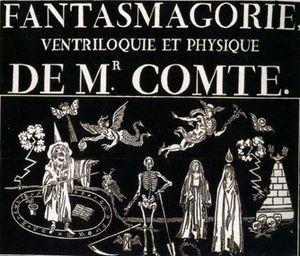
Jacques de Falaise, né en 1754 près de Falaise et mort en 1825 à Paris, est un carrier français devenu célèbre au début du XIXᵉ siècle pour ses capacités d'ingestion.